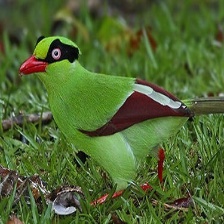
Species: GREEN MAGPIE
Scientific name: CISSA CHINENSIS
ImageNet parent category: magpie